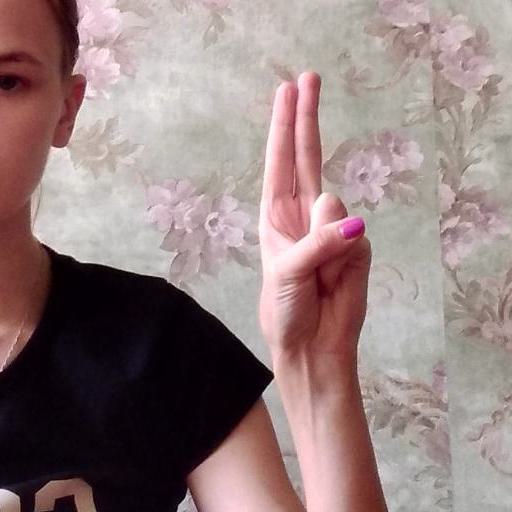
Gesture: two_up